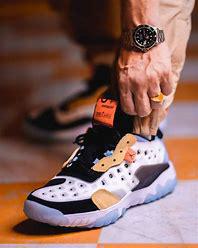
Brand: Jordan
Model: Delta 2